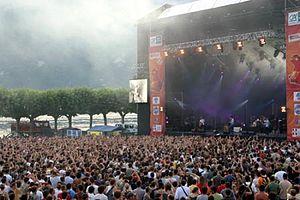
La culture en Savoie désigne tous les aspects d'ordre culturel présent dans le département français de la Savoie en région Auvergne-Rhône-Alpes.
Liste des festivals de musique, classement géographique et par genre.
Aix-les-Bains, nommée localement Aix, est une commune, station balnéaire et thermale française, située dans le département de la Savoie en région Auvergne-Rhône-Alpes.
Le département de la Savoie est un département français de la région Auvergne-Rhône-Alpes, dont le chef-lieu est la ville de Chambéry. Ses habitants sont connus sous le nom de Savoyards. L'Insee et La Poste lui attribuent le code 73.